Martin L. Kelsey House

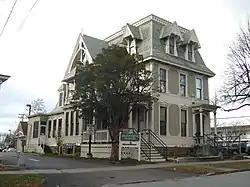

The Martin L. Kelsey House is a historic house at 43 Elmwood Avenue in Burlington, Vermont. Built in 1879 for a local merchant, it is a distinctive and architecturally varied house, with elements of the Second Empire, Queen Anne, and Stick styles on display. It was listed on the National Register of Historic Places in 1983, and now forms part of a senior housing complex.